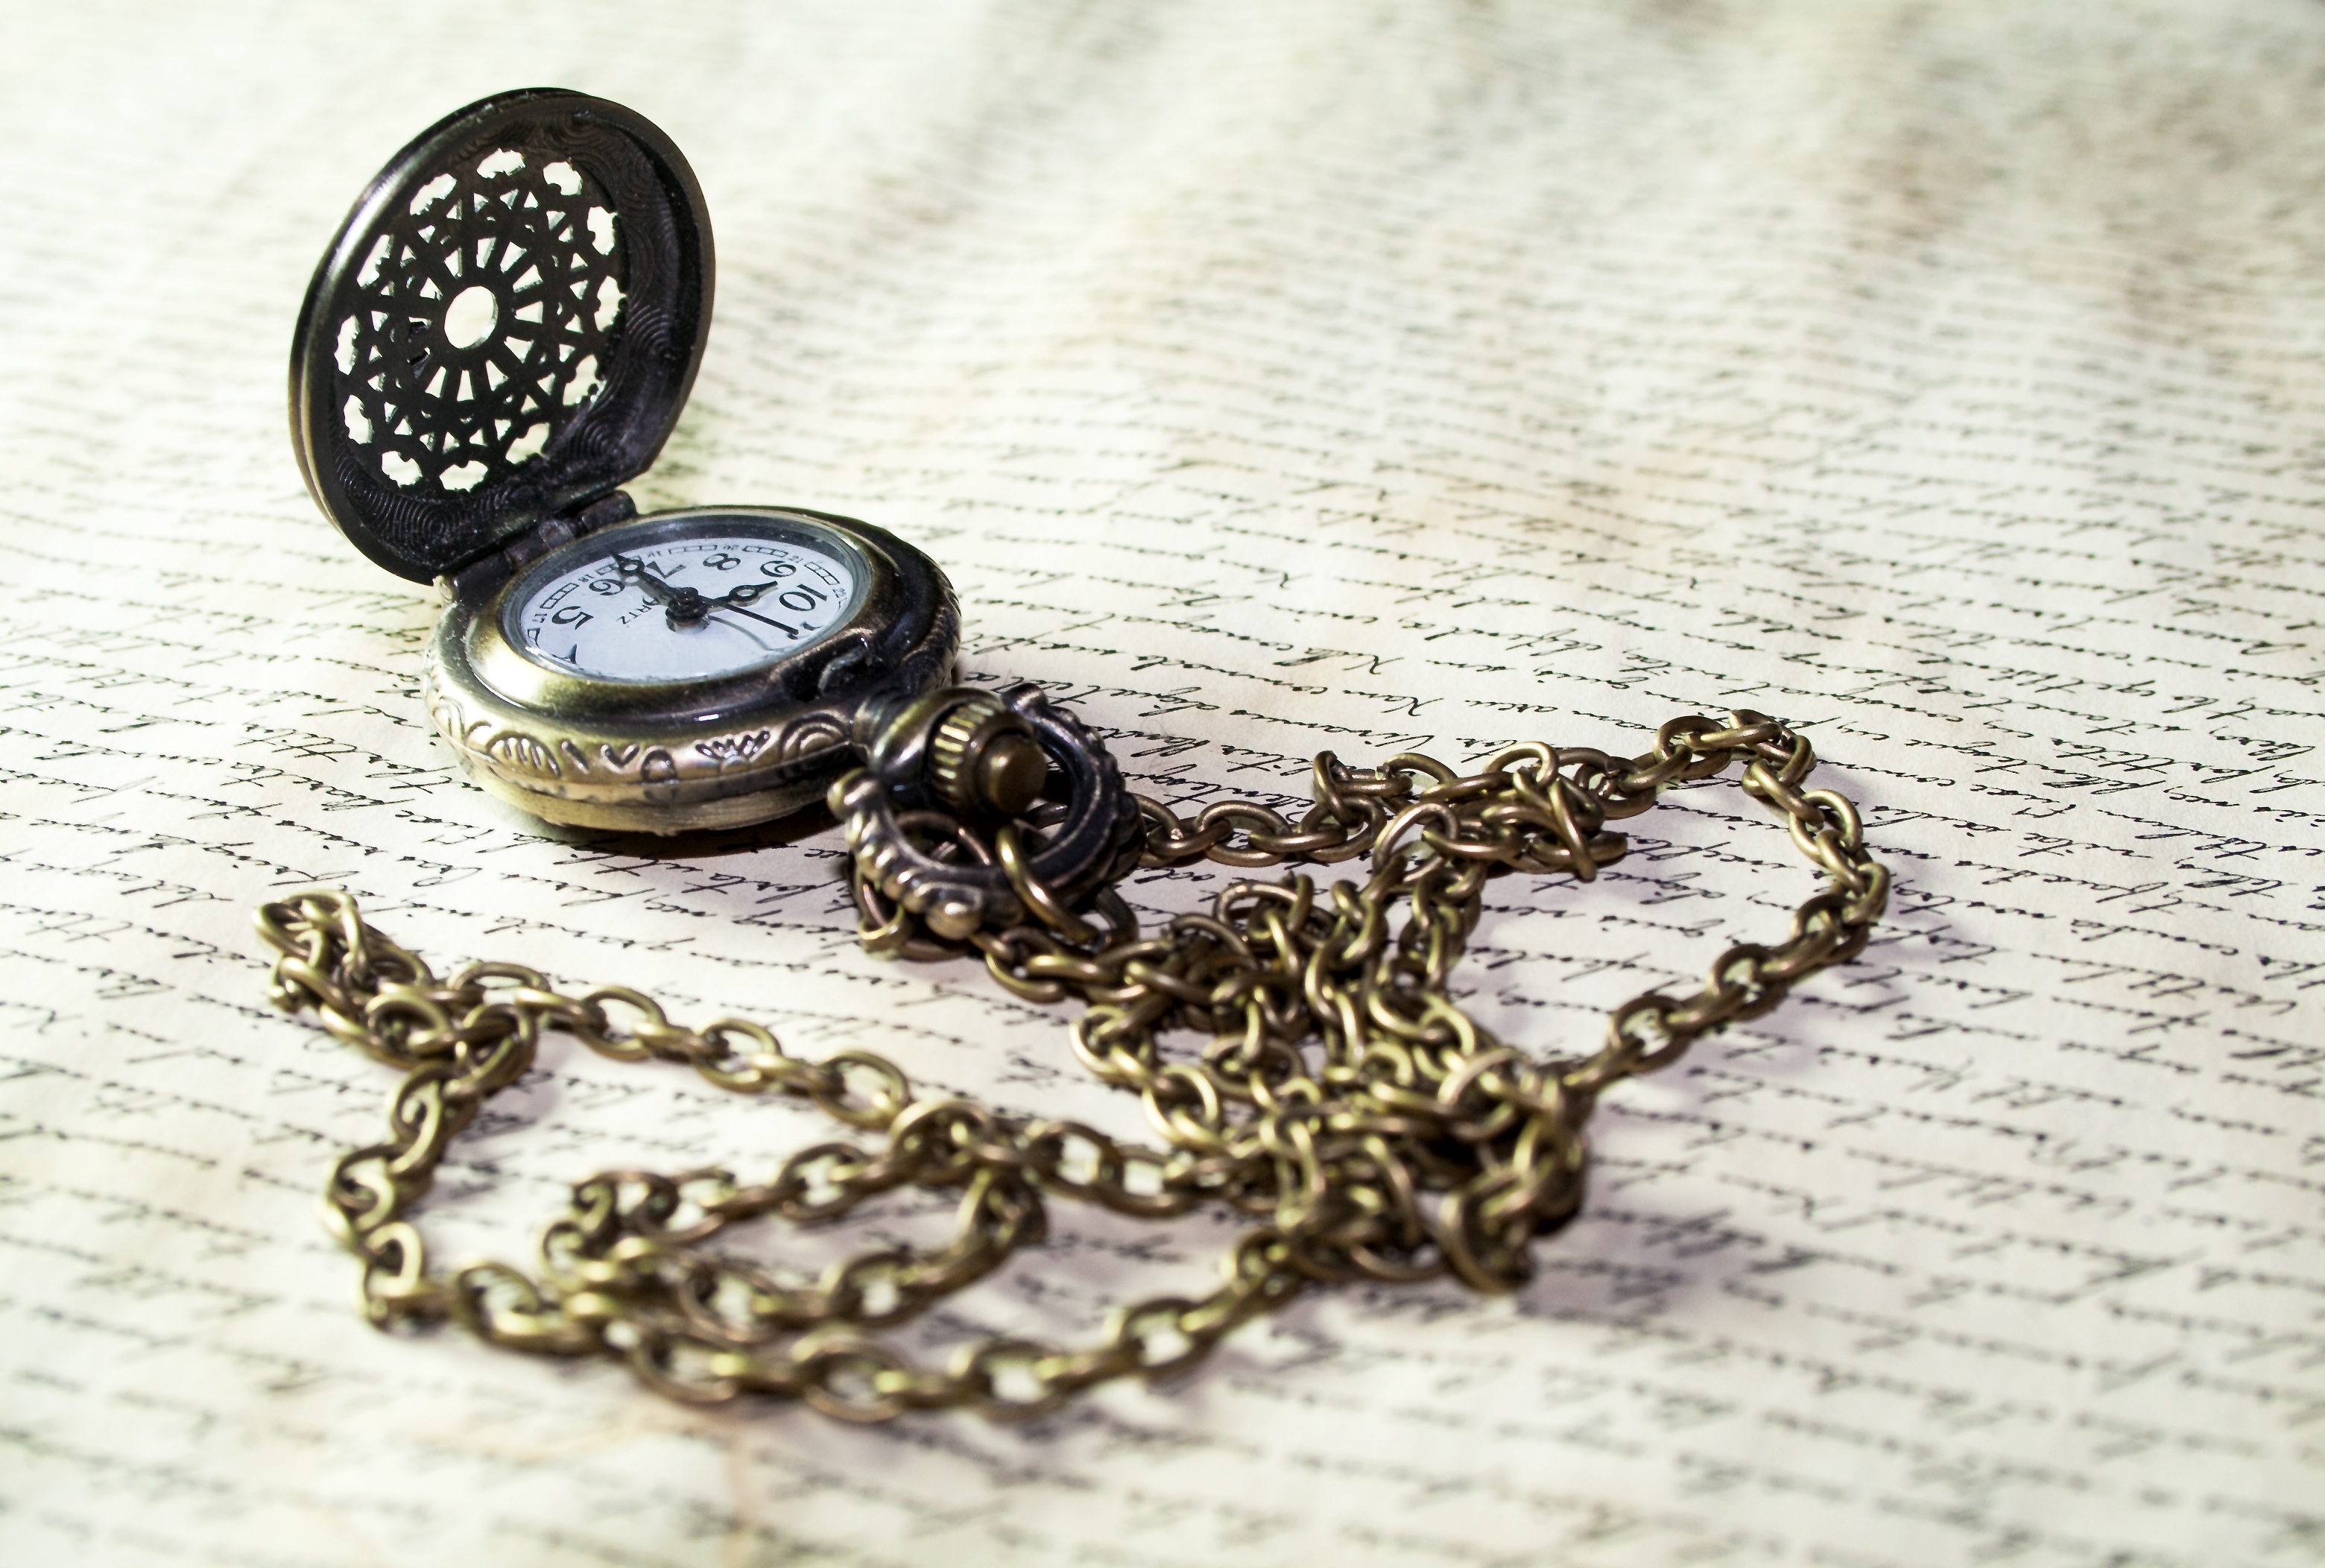
hand, woman, vintage, antique, retro, chain, clock, time, old, macro, metal, romantic, human, close, pocket watch, deco, parchment, jewellery, font, gold, beautiful, letters, trend, trailers, pendant, retro look, medallion, locket, fashion accessory